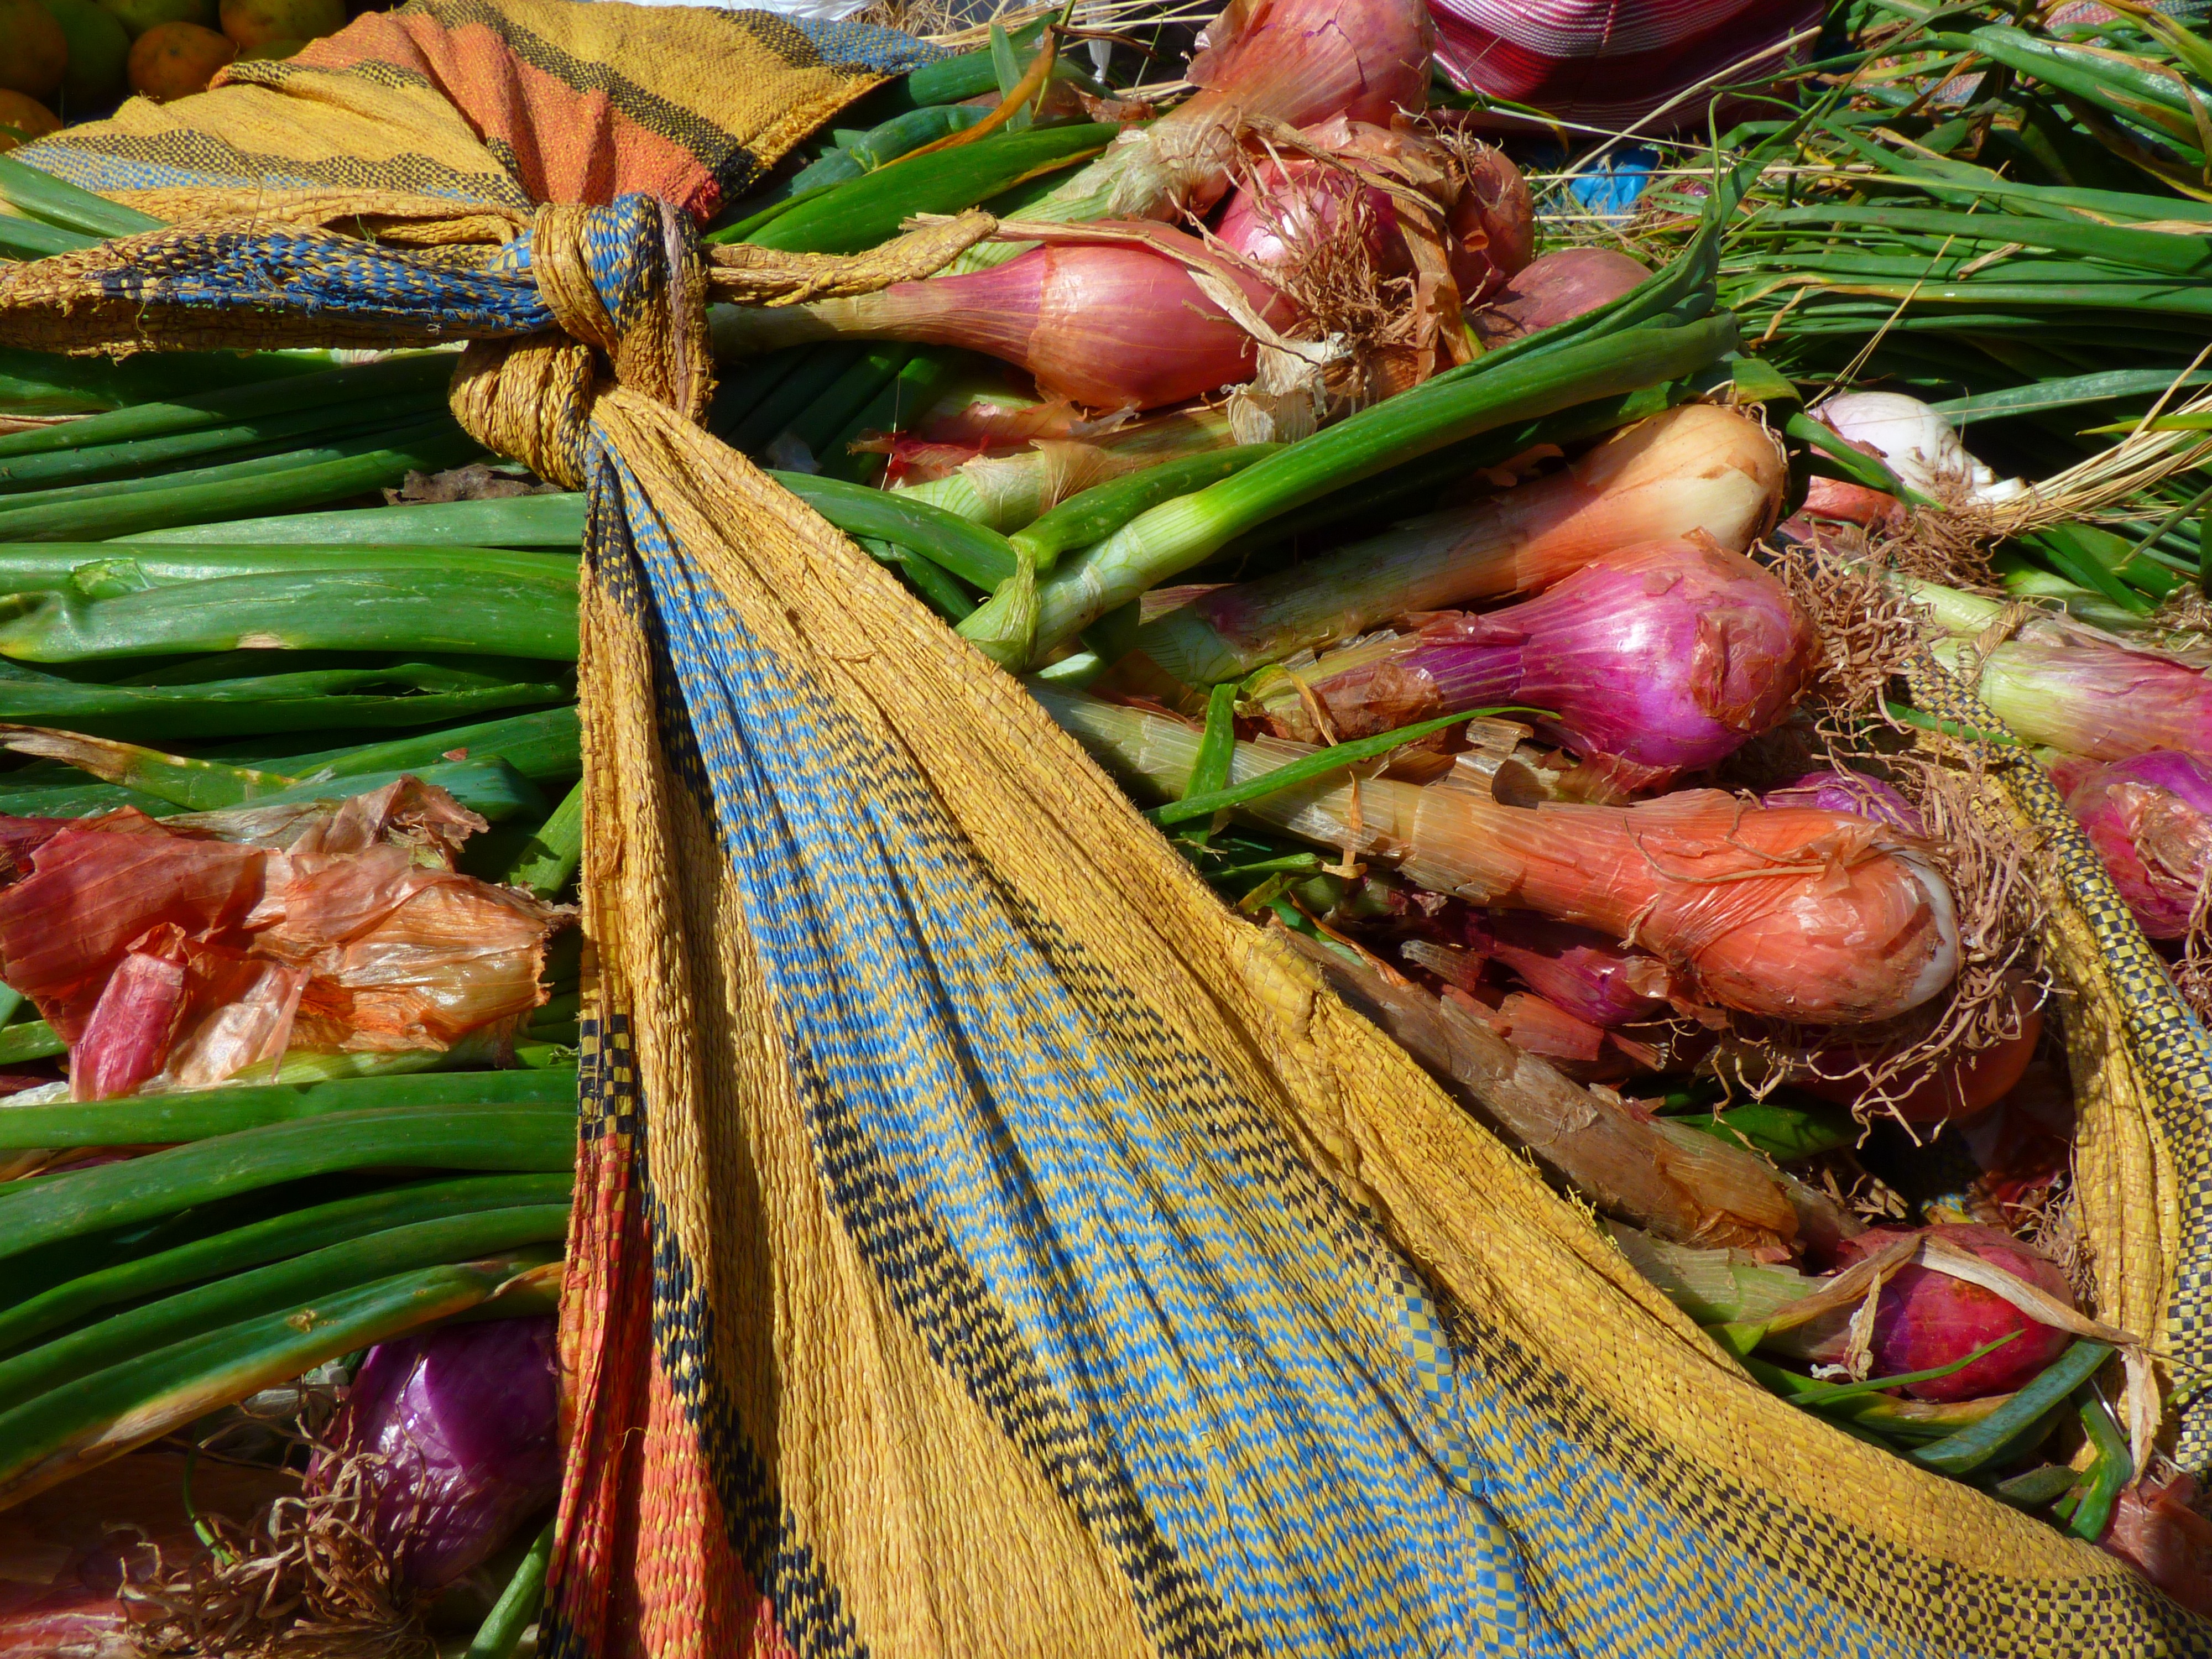
plant, flower, dish, food, harvest, produce, vegetable, market, onion, vegetables, leek, floristry, flowering plant, spring onion, shallot